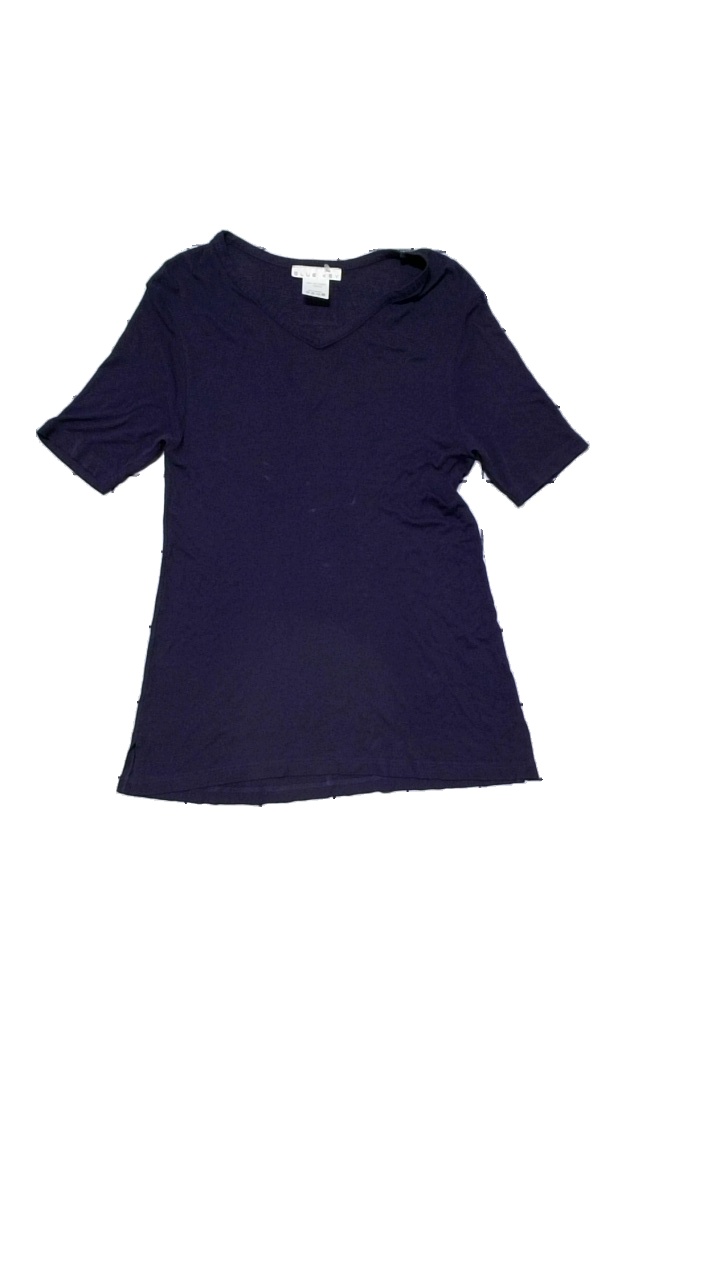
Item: T-shirt (Ladies)
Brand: Blue Key
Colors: Purple
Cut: V-collar
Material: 100% rayonne modal
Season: All
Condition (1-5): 2
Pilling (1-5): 2
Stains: Minor
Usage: Reuse
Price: <50